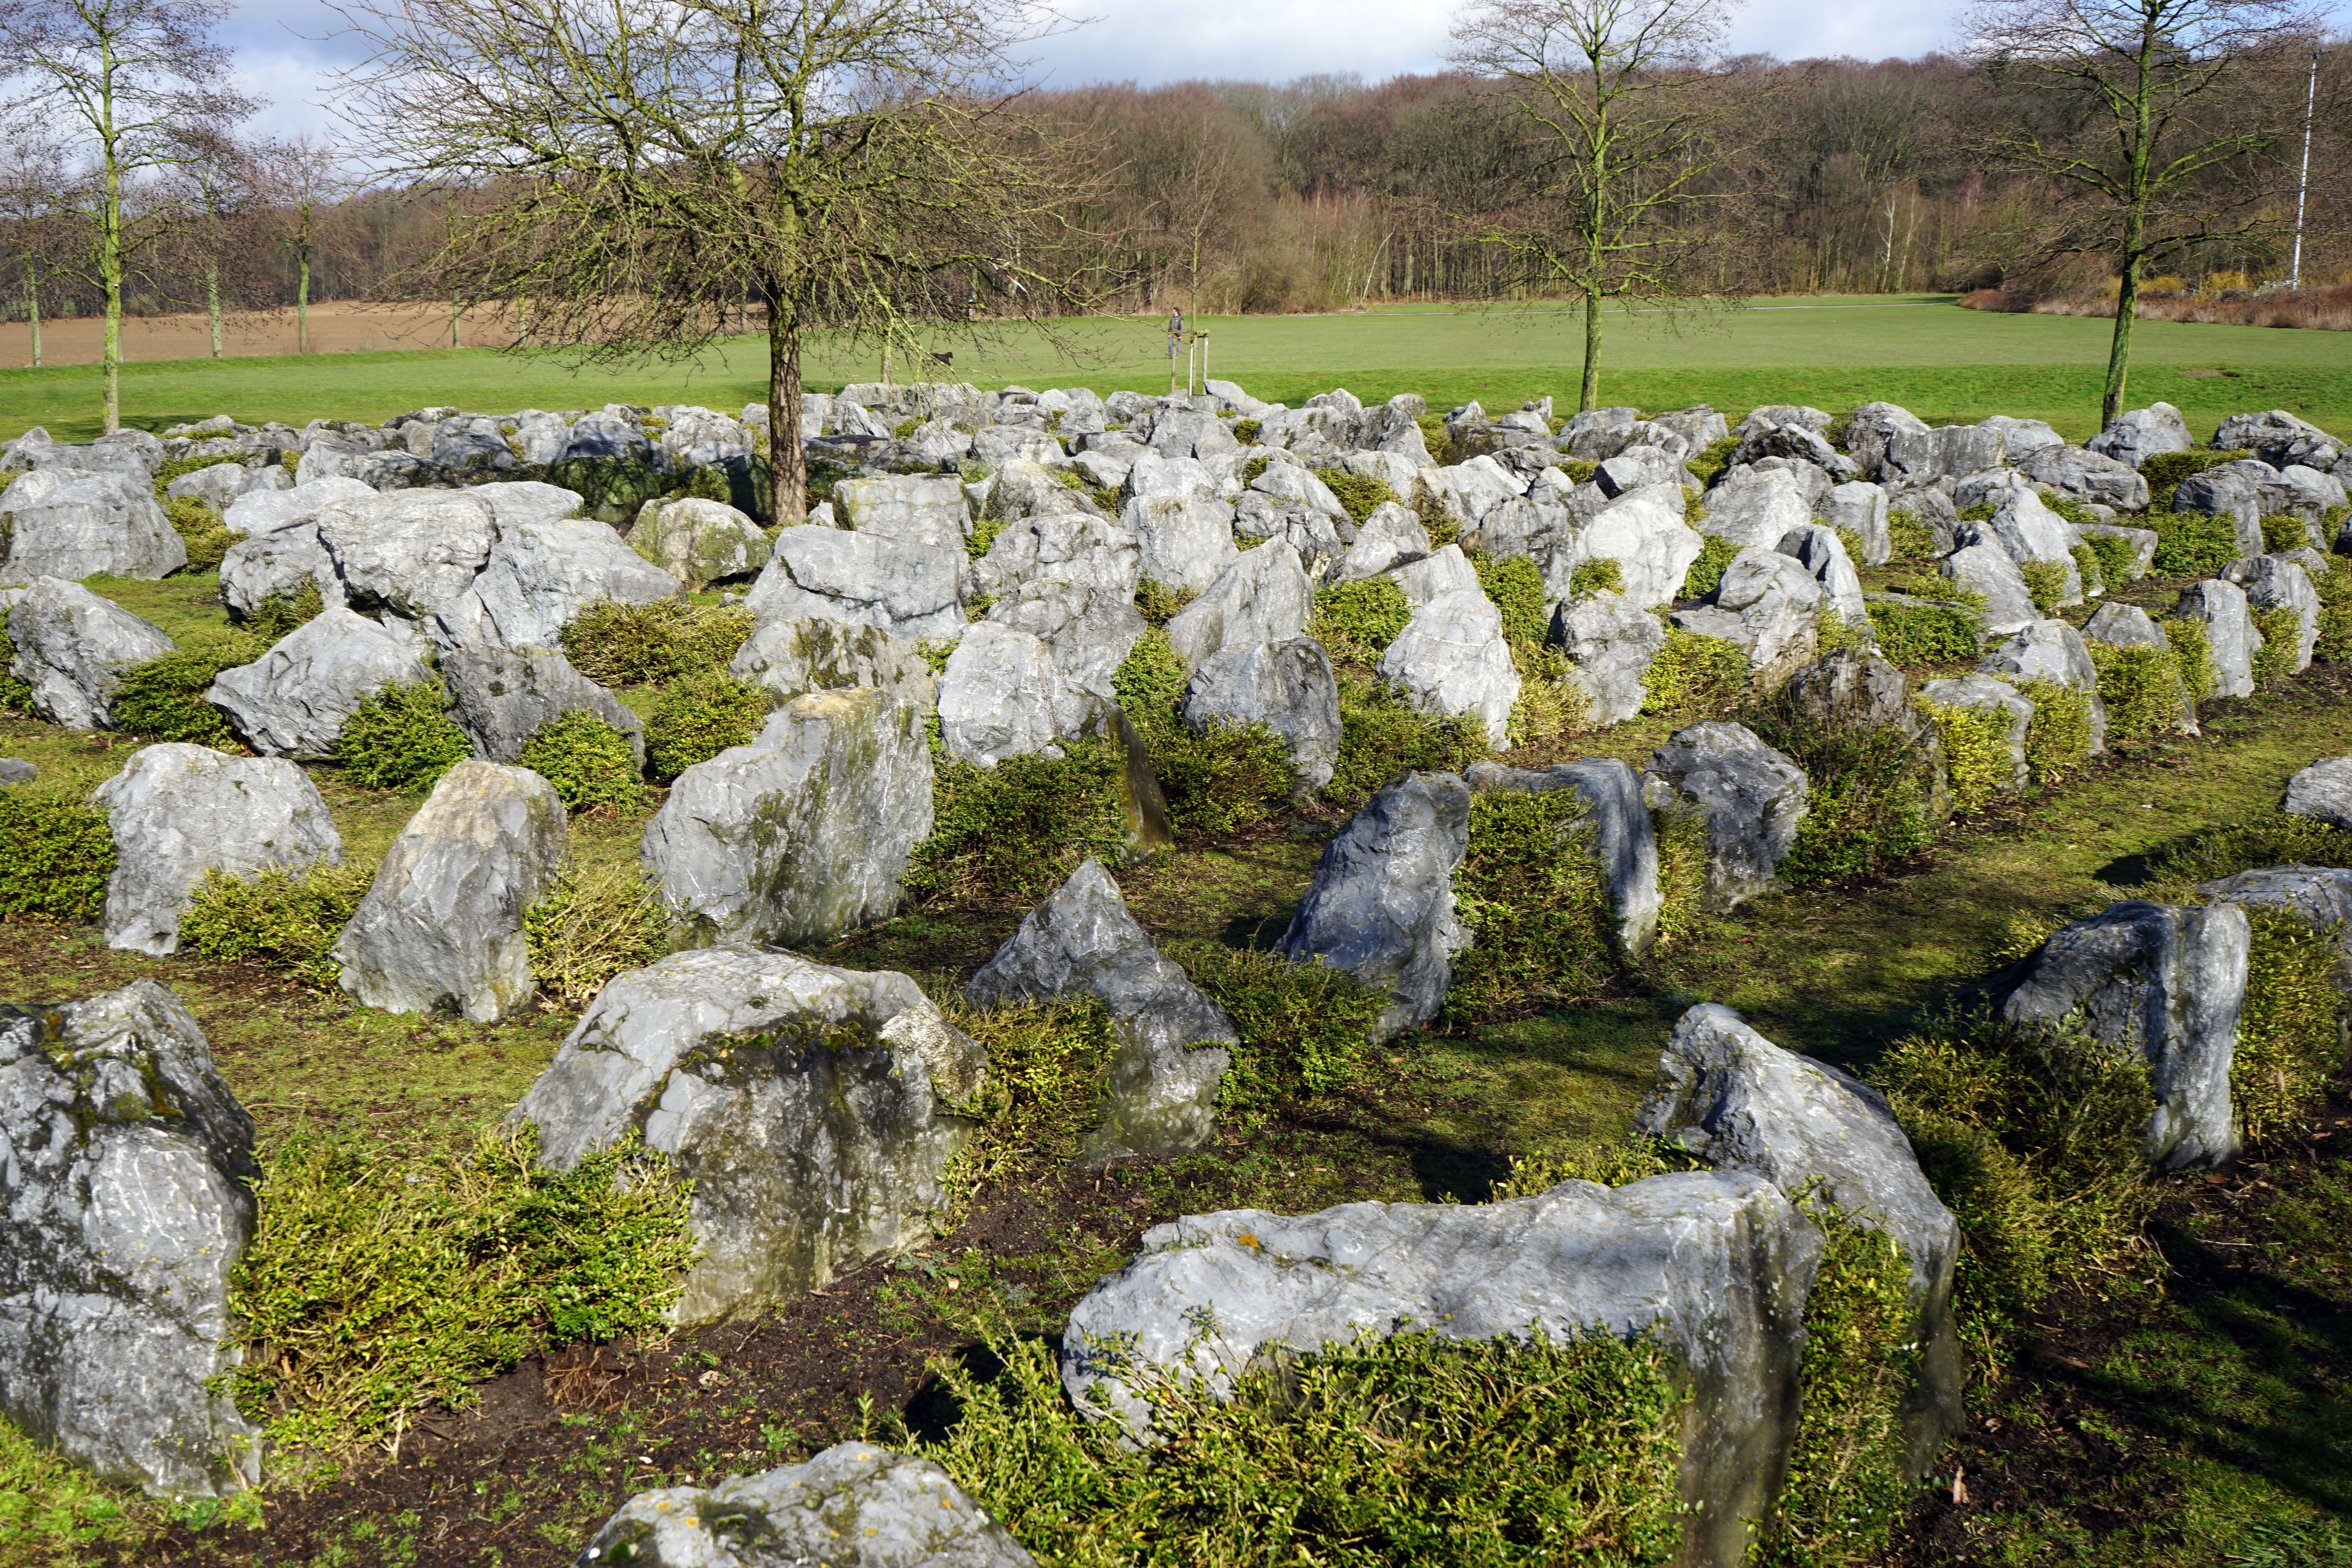
flower, cemetery, garden, labyrinth, away, rural area, viersen, stone labyrinth